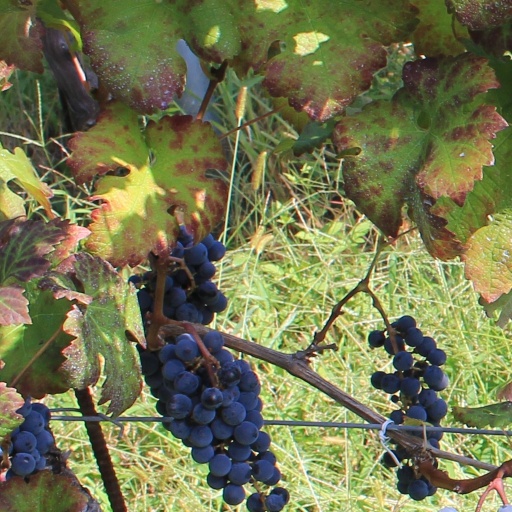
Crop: grape